Refugee crisis

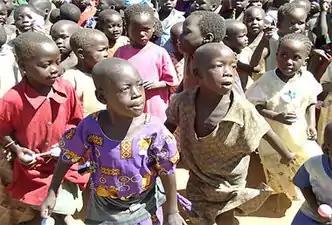
Ugandan refugee children at a camp near Kitgum.

Following the outbreak of civil war in Somalia, many of the country's residents left in search of asylum. According to the UNHCR, there were around 976,500 registered refugees from the nation in adjacent states as of 2016. The majority of these individuals were registered in Kenya (413,170: 326,611 in Dadaab, 54,550 in Kakuma, 32,009 in Nairobi), Yemen (253,876 in UNHCR centers and urban areas), and Ethiopia (213,775 in five camps in Dollo Ado). Additionally, 1.1 million people were internally displaced persons (IDPs). Most of the IDPs were Bantus and other ethnic minorities originating from the southern regions, including those displaced in the north. An estimated 60% of the IDPs were children. Causes of the displacement included armed violence, diverted aid flows and natural disasters, which hindered the IDPs' access to safe shelter and resources. IDP settlements were concentrated in south-central Somalia (893,000), followed by the northern Puntland (129,000) and Somaliland (84,000) regions. Additionally, there were around 9,356 registered refugees and 11,157 registered asylum seekers in Somalia. Most of these foreign nationals emigrated from Yemen to northern Somalia after the Houthi insurgency in 2015.